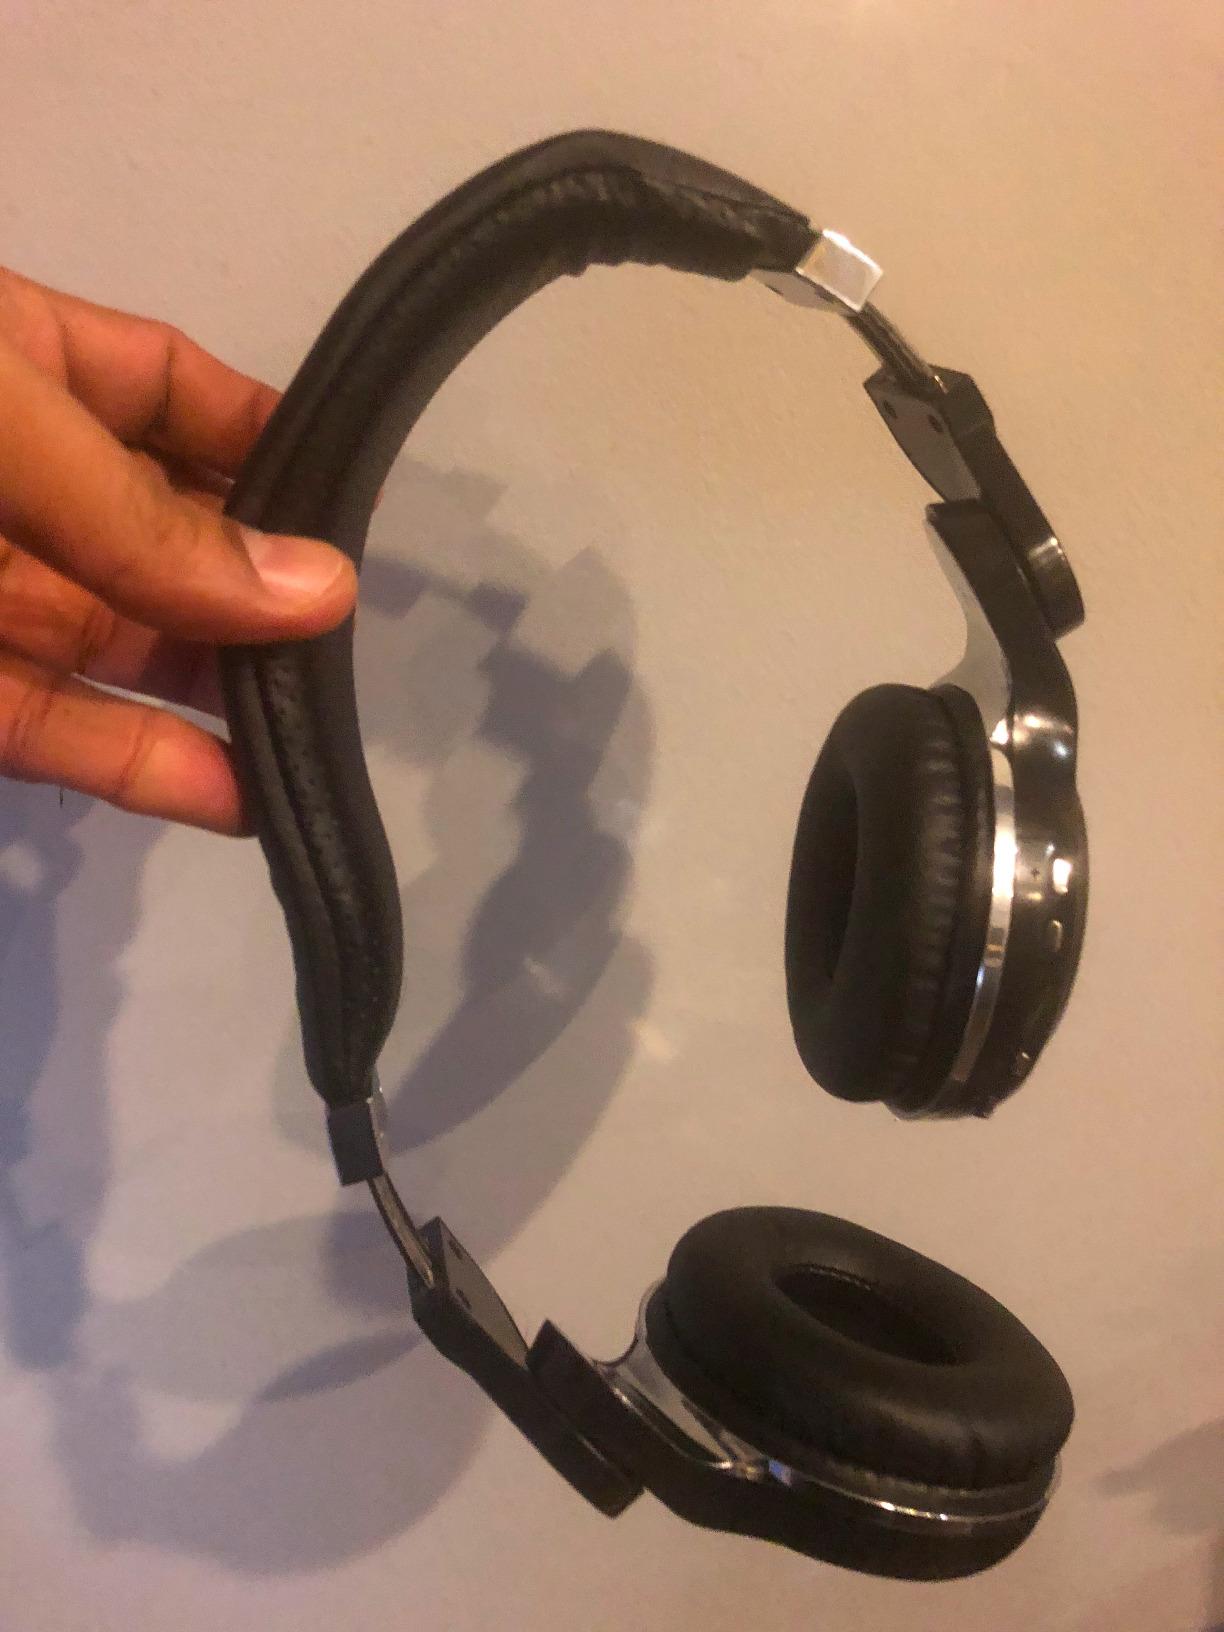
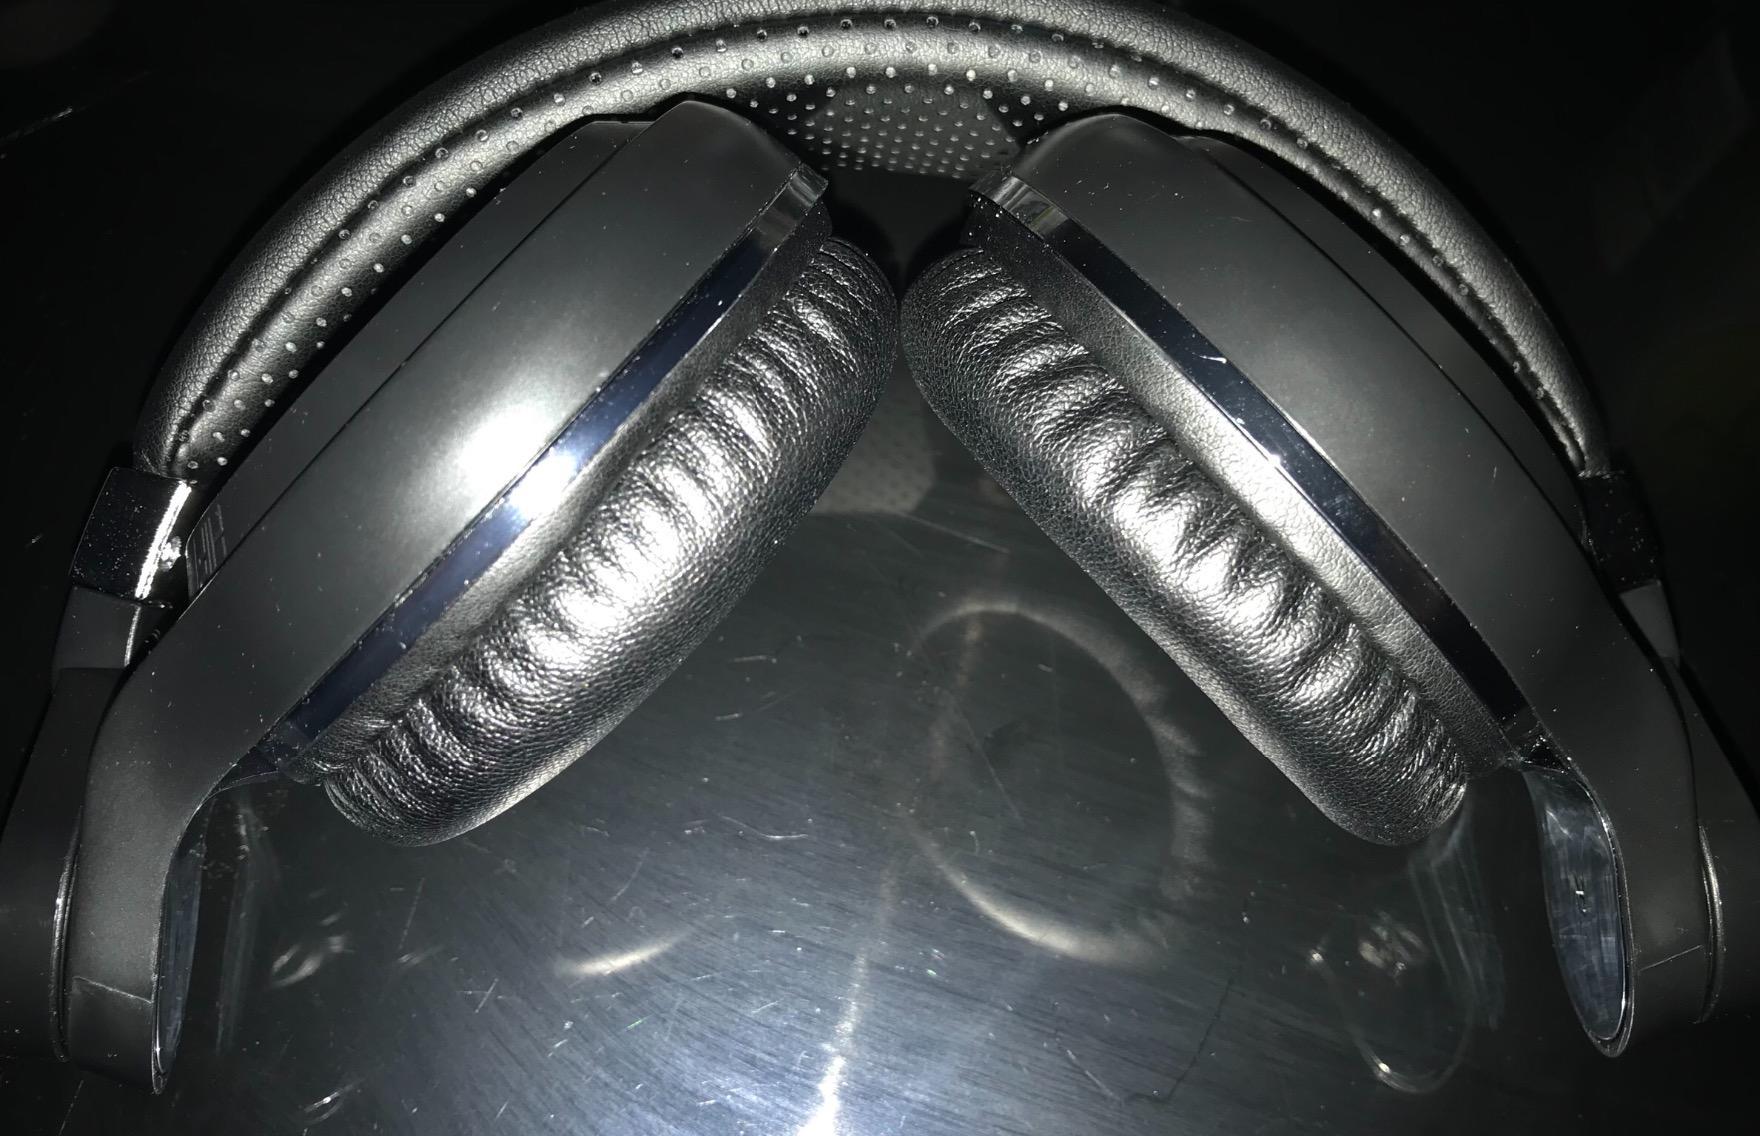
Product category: headphones
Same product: no